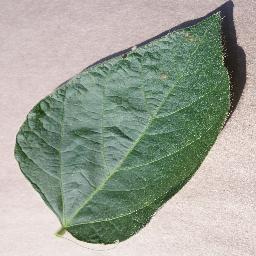
Label: Soybean___healthy